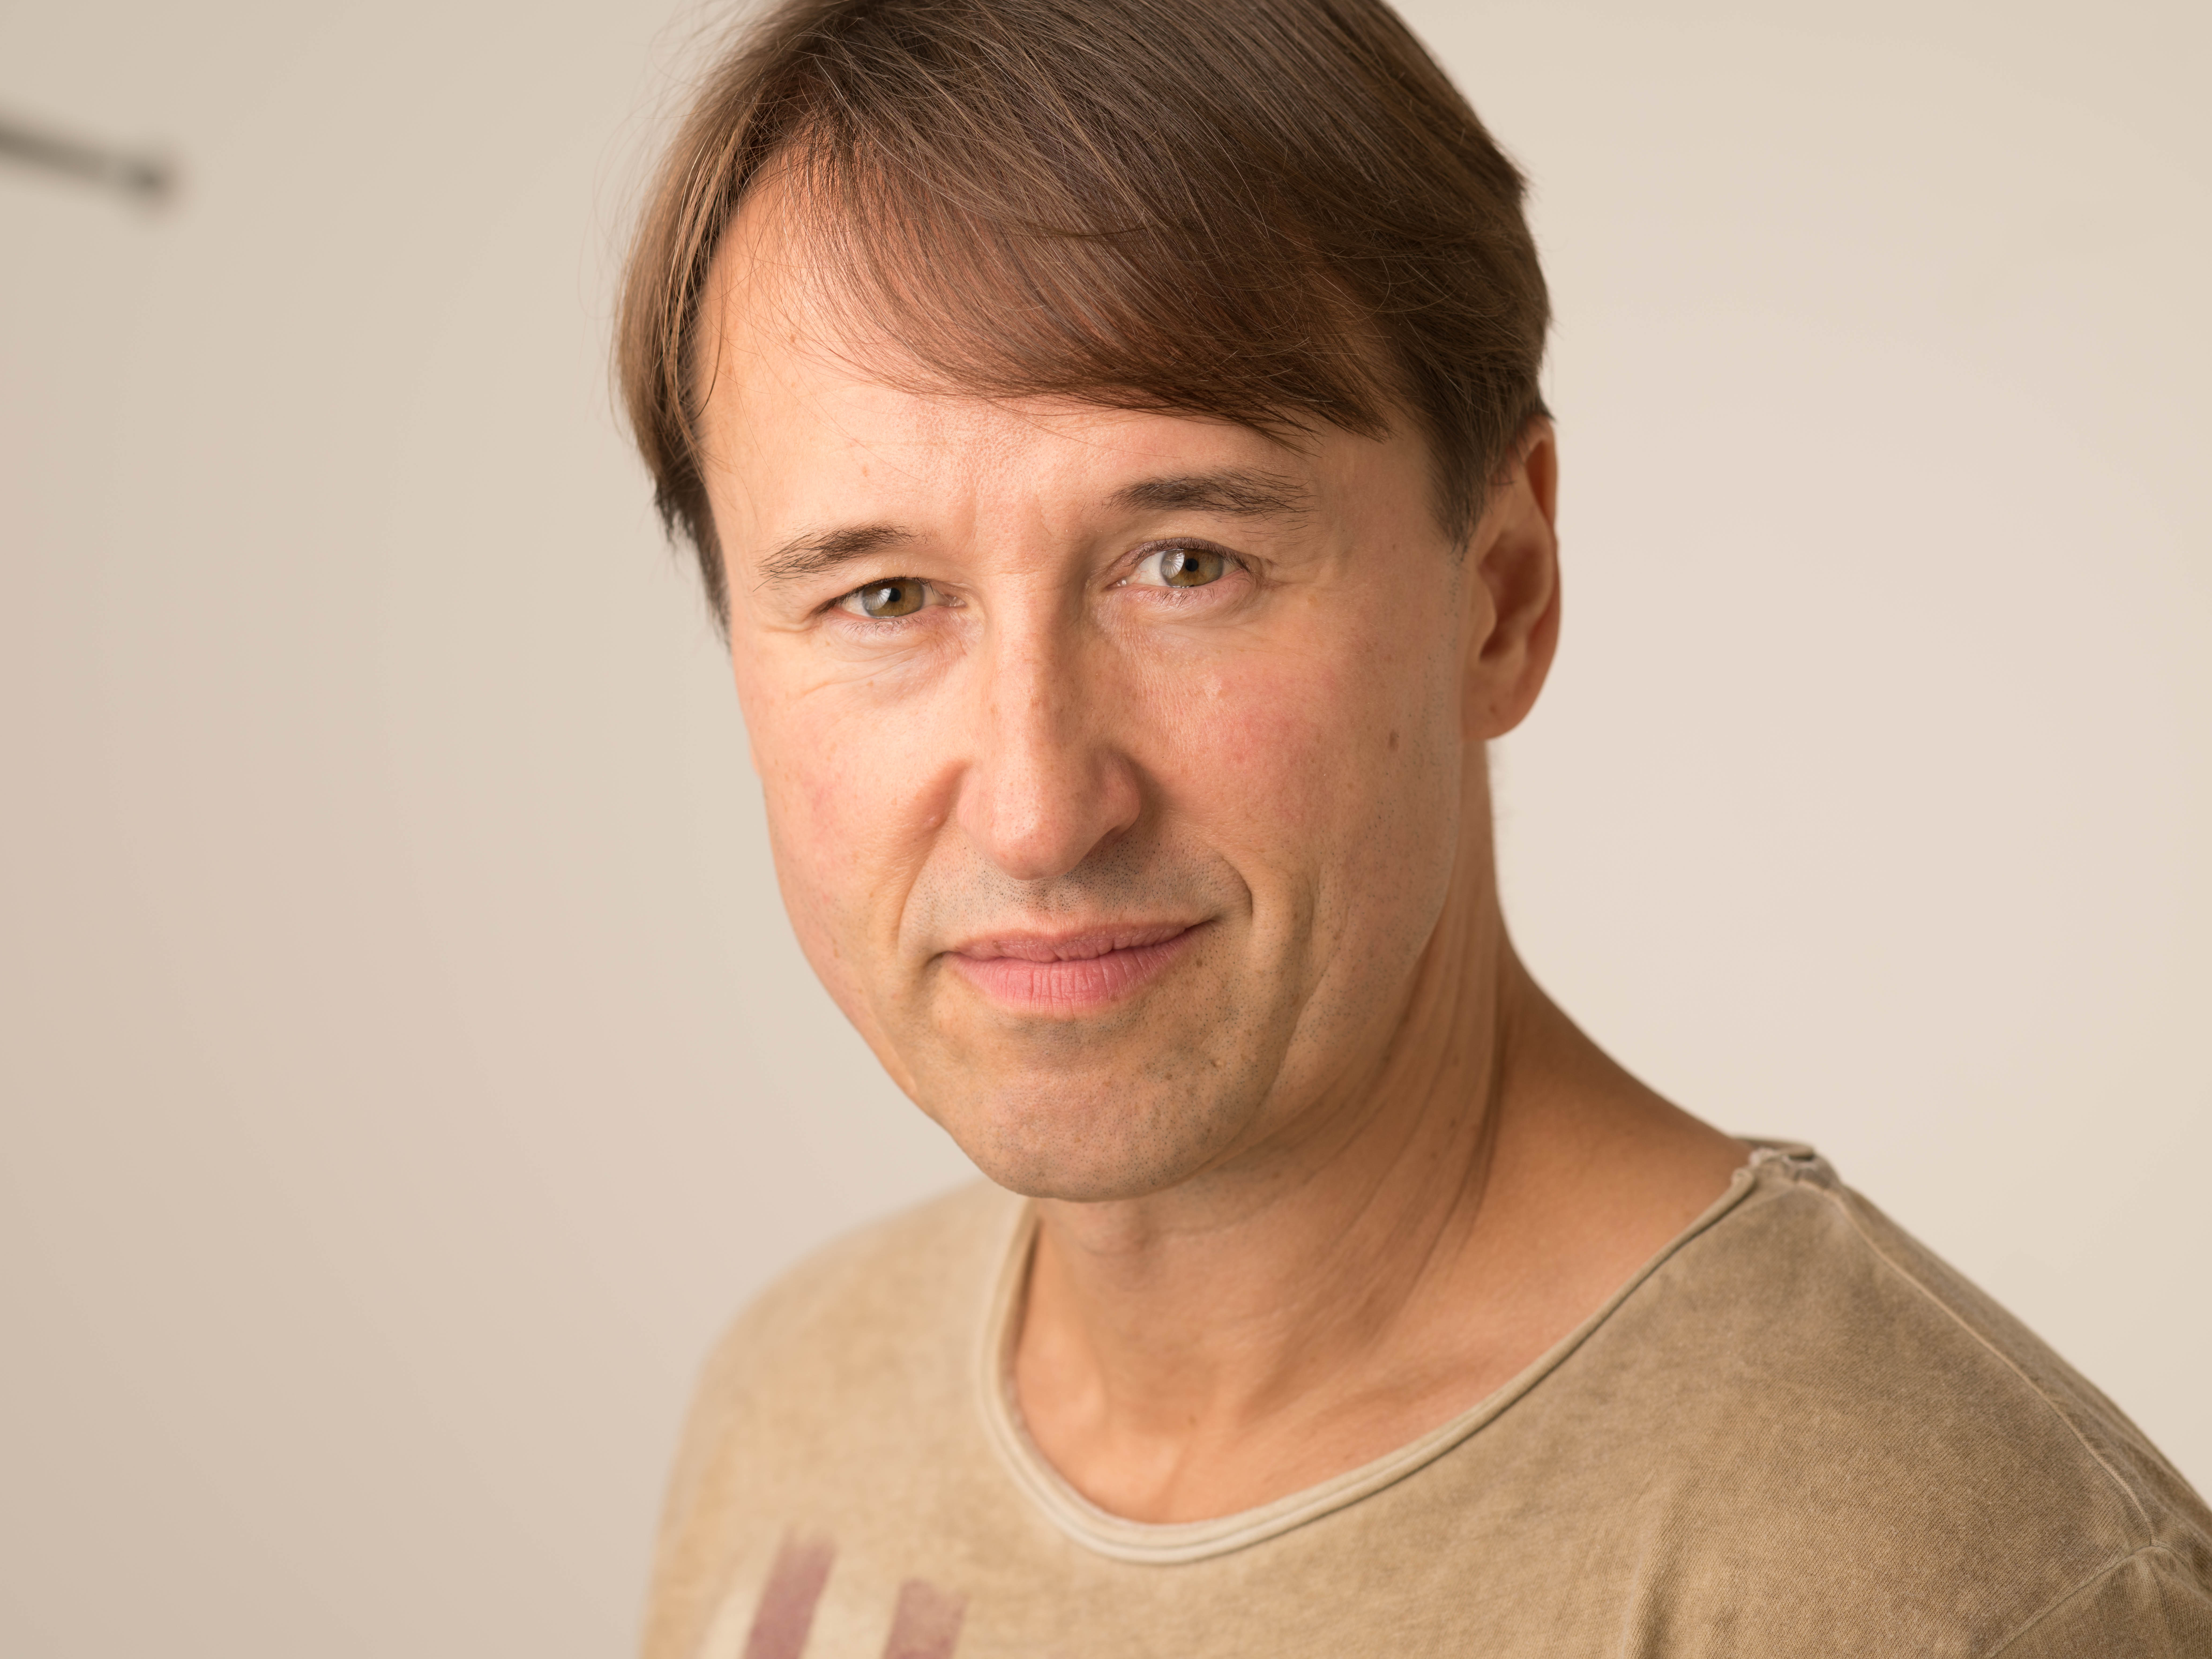
hand, man, person, hair, male, portrait, facial expression, hairstyle, senior citizen, face, nose, head, skin, sense, chin, facial hair